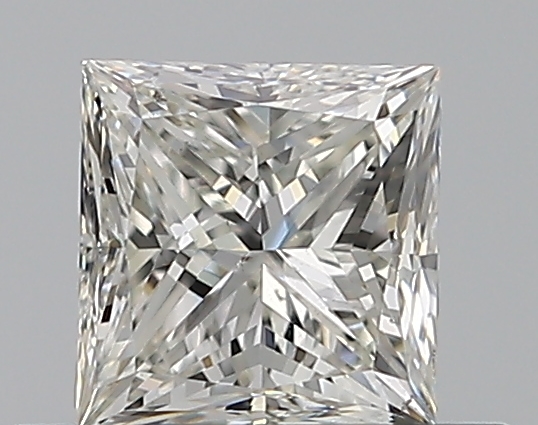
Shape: princess
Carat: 0.5
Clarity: VS2
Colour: J
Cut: VG
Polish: EX
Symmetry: GD
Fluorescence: N
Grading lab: GIA
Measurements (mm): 4.33 x 4.18 x 3.16